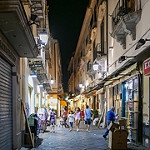
Scene: Outdoor